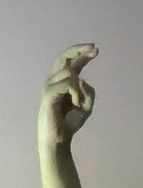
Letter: zay